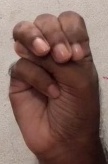
ASL sign: M